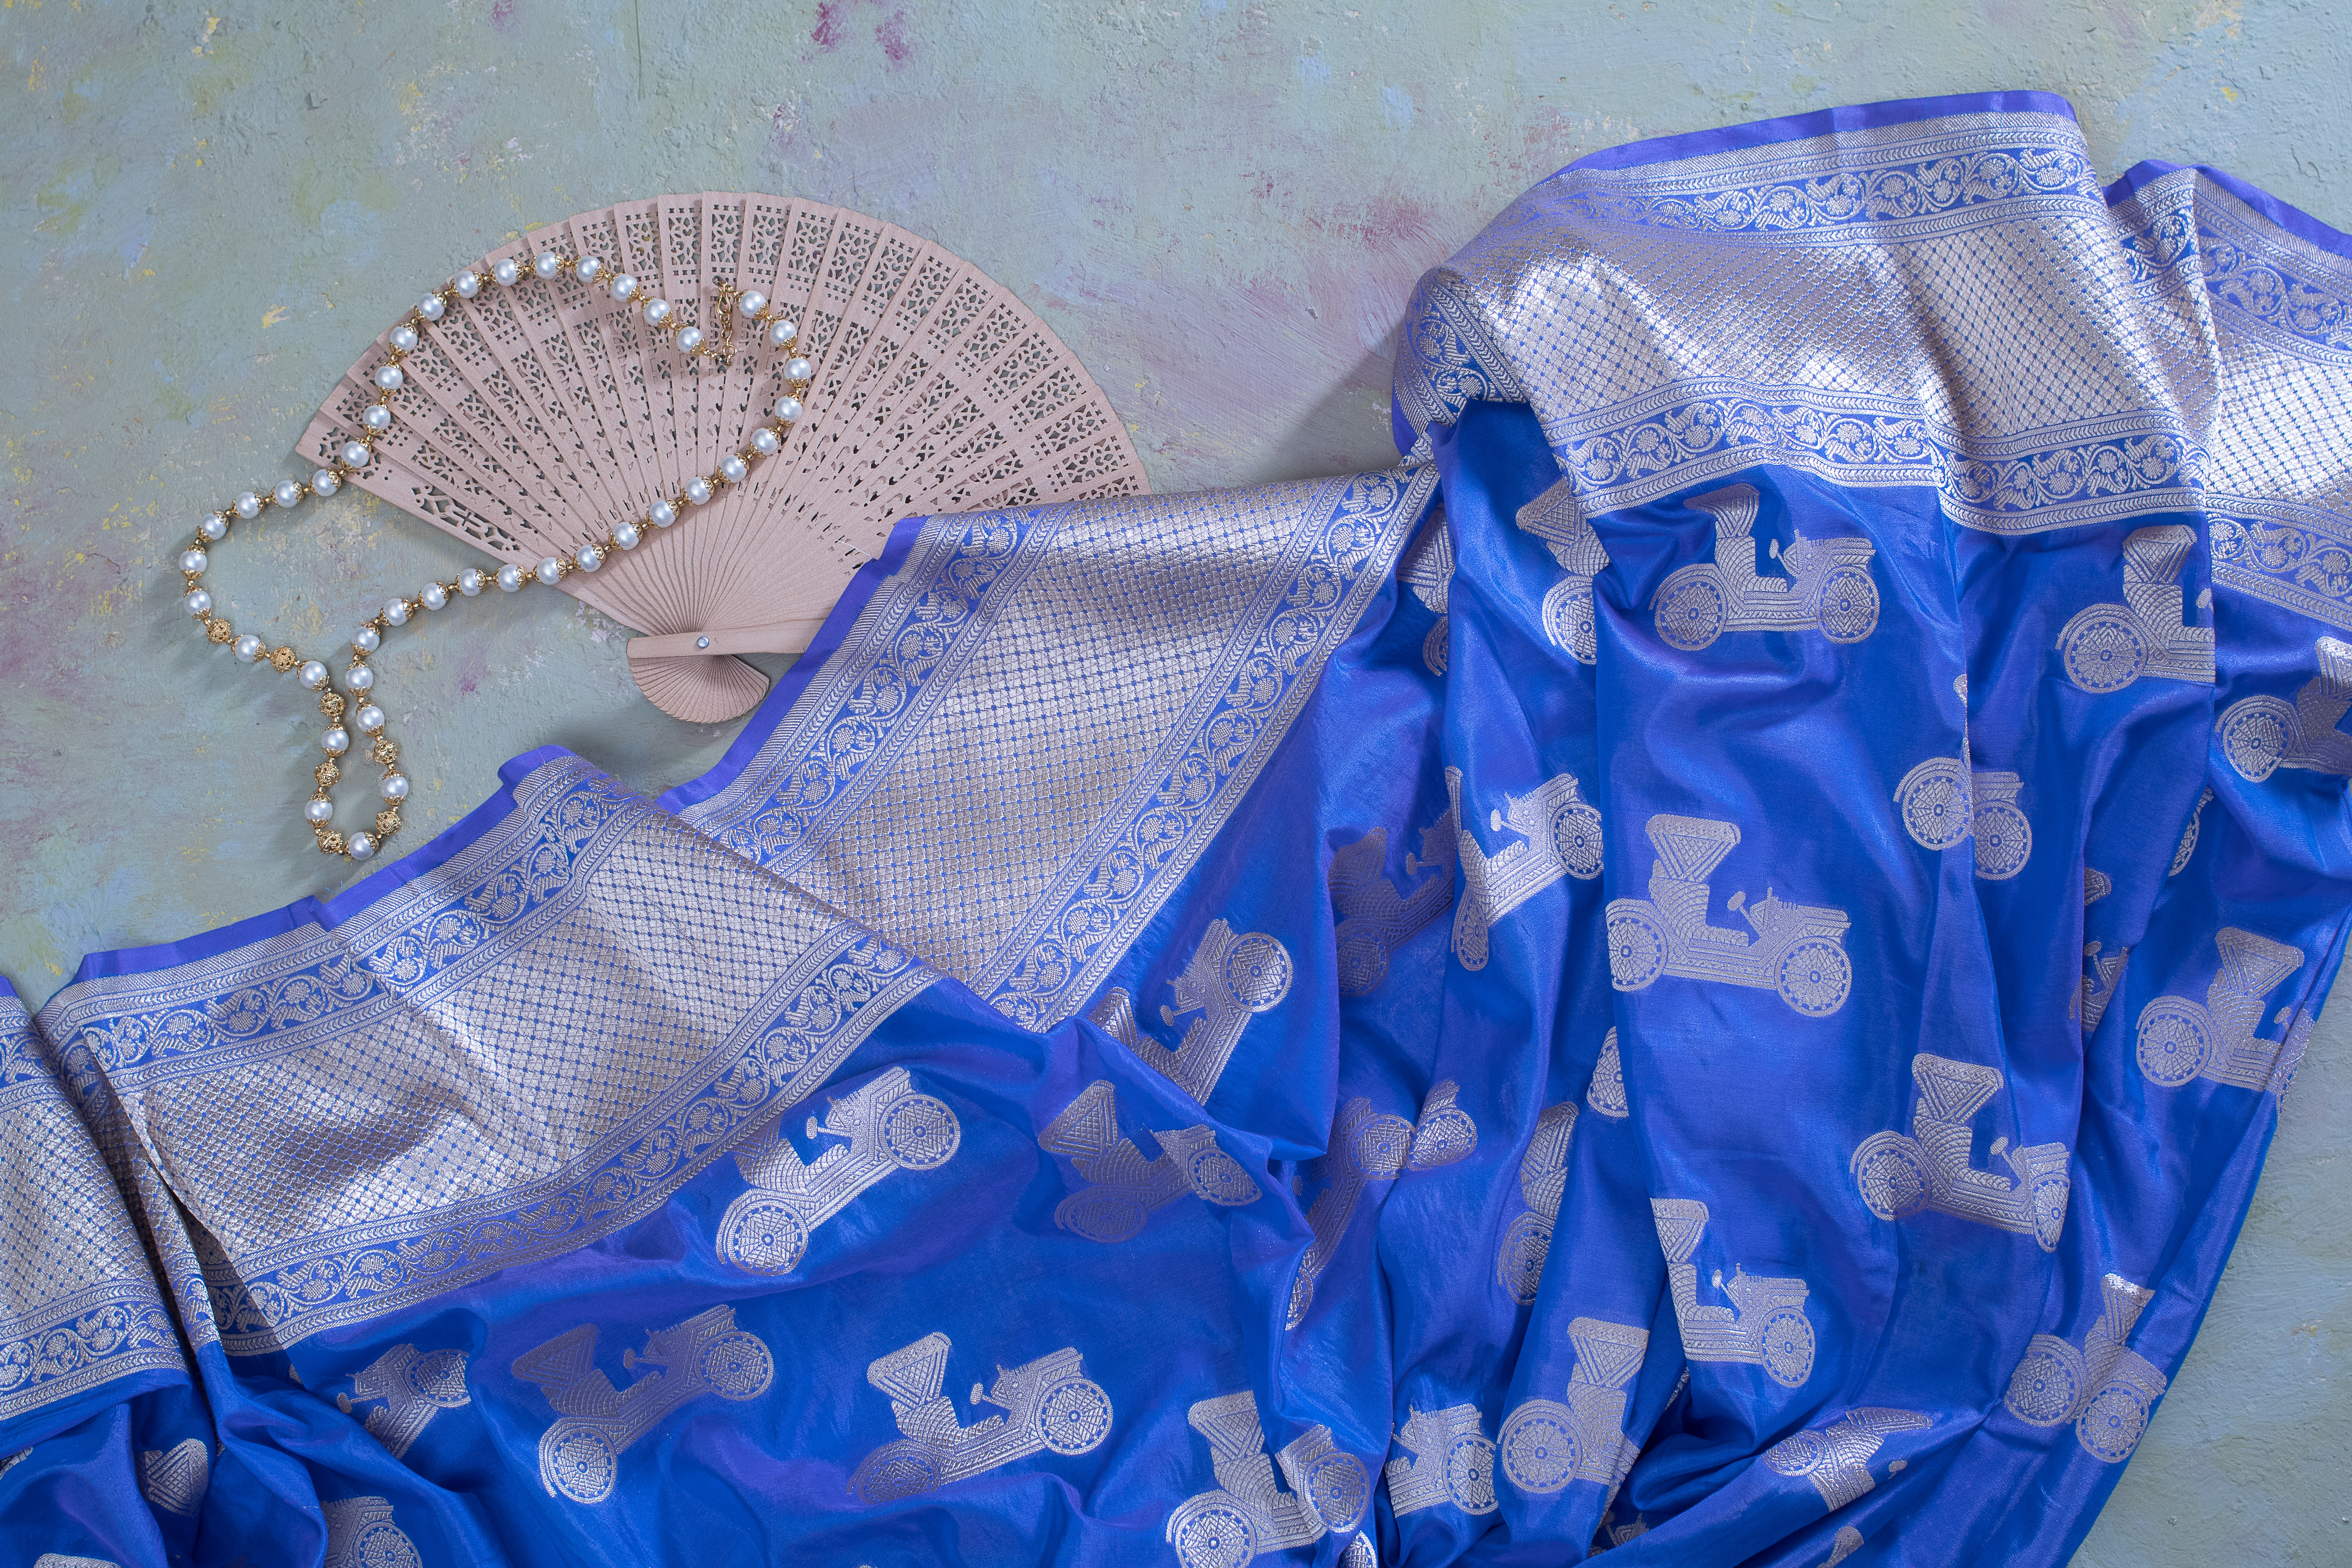
online, winter, rose, wedding, blue, product, cobalt blue, textile, electric blue, net